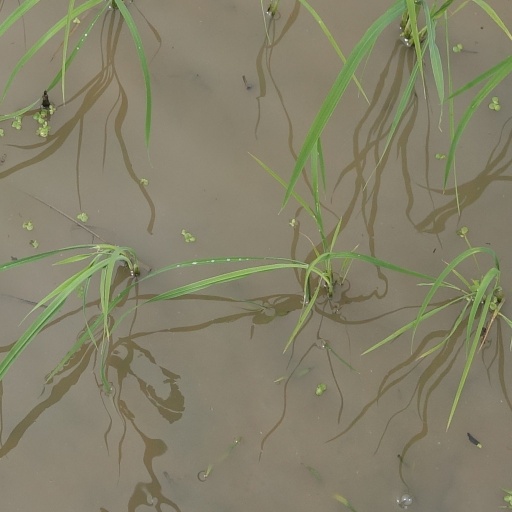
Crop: rice